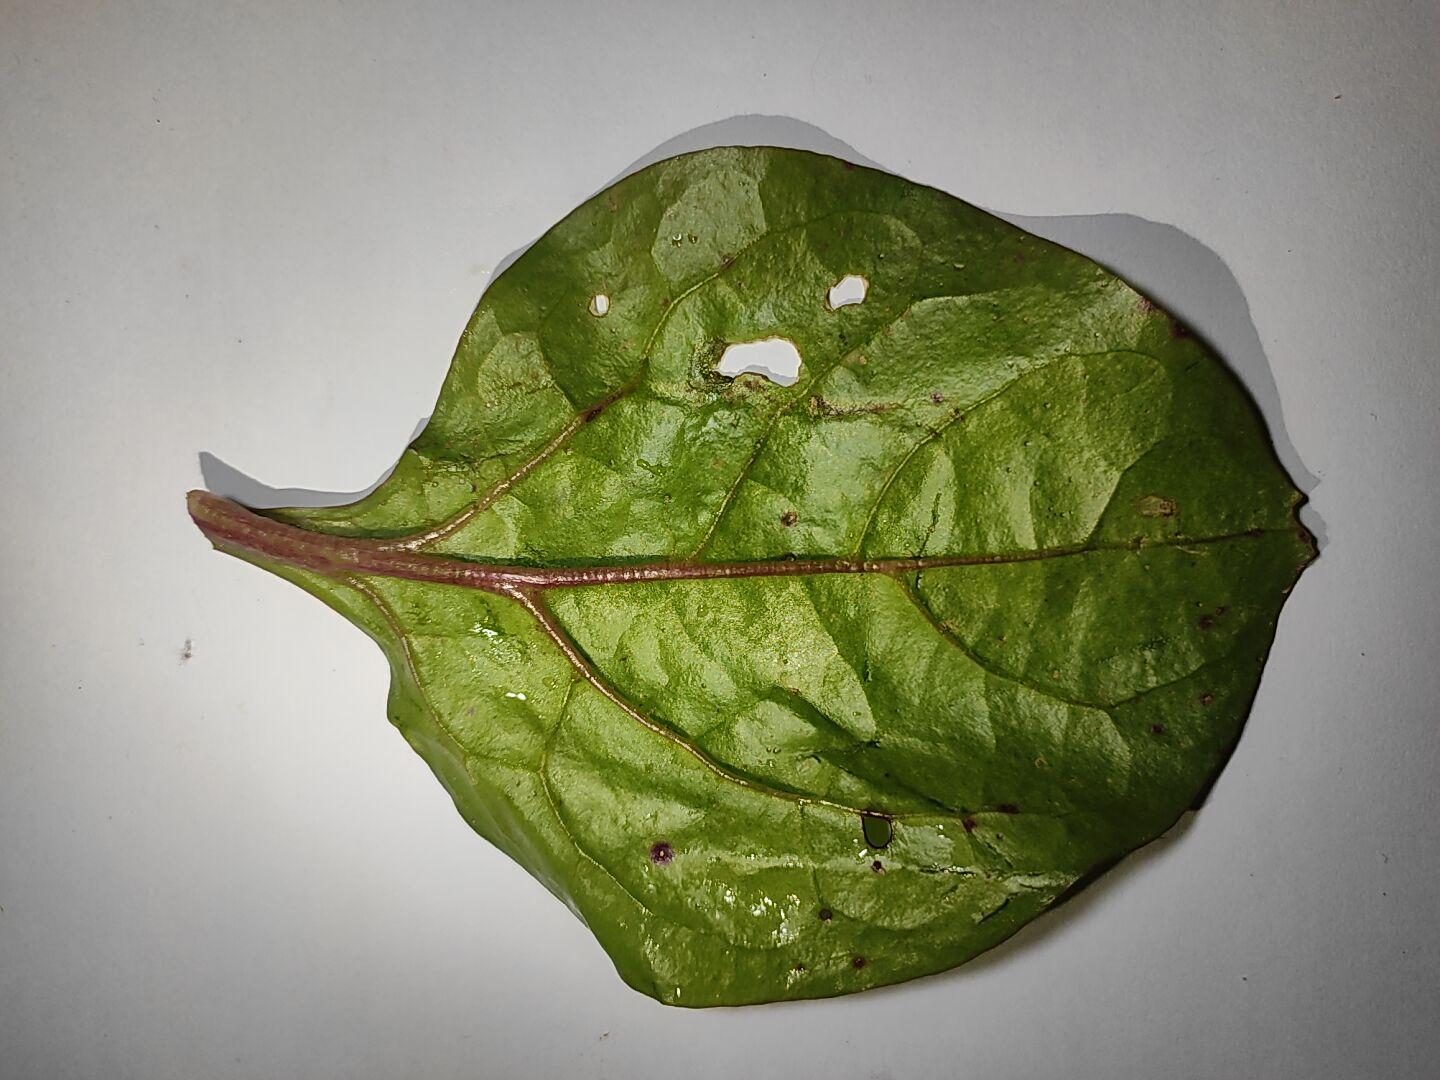
Label: straw_mite